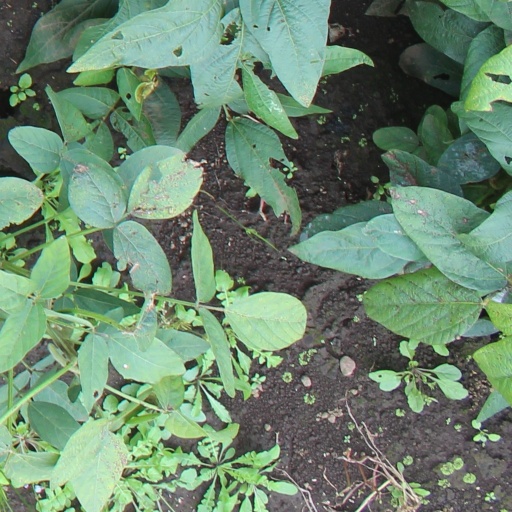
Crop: soybean